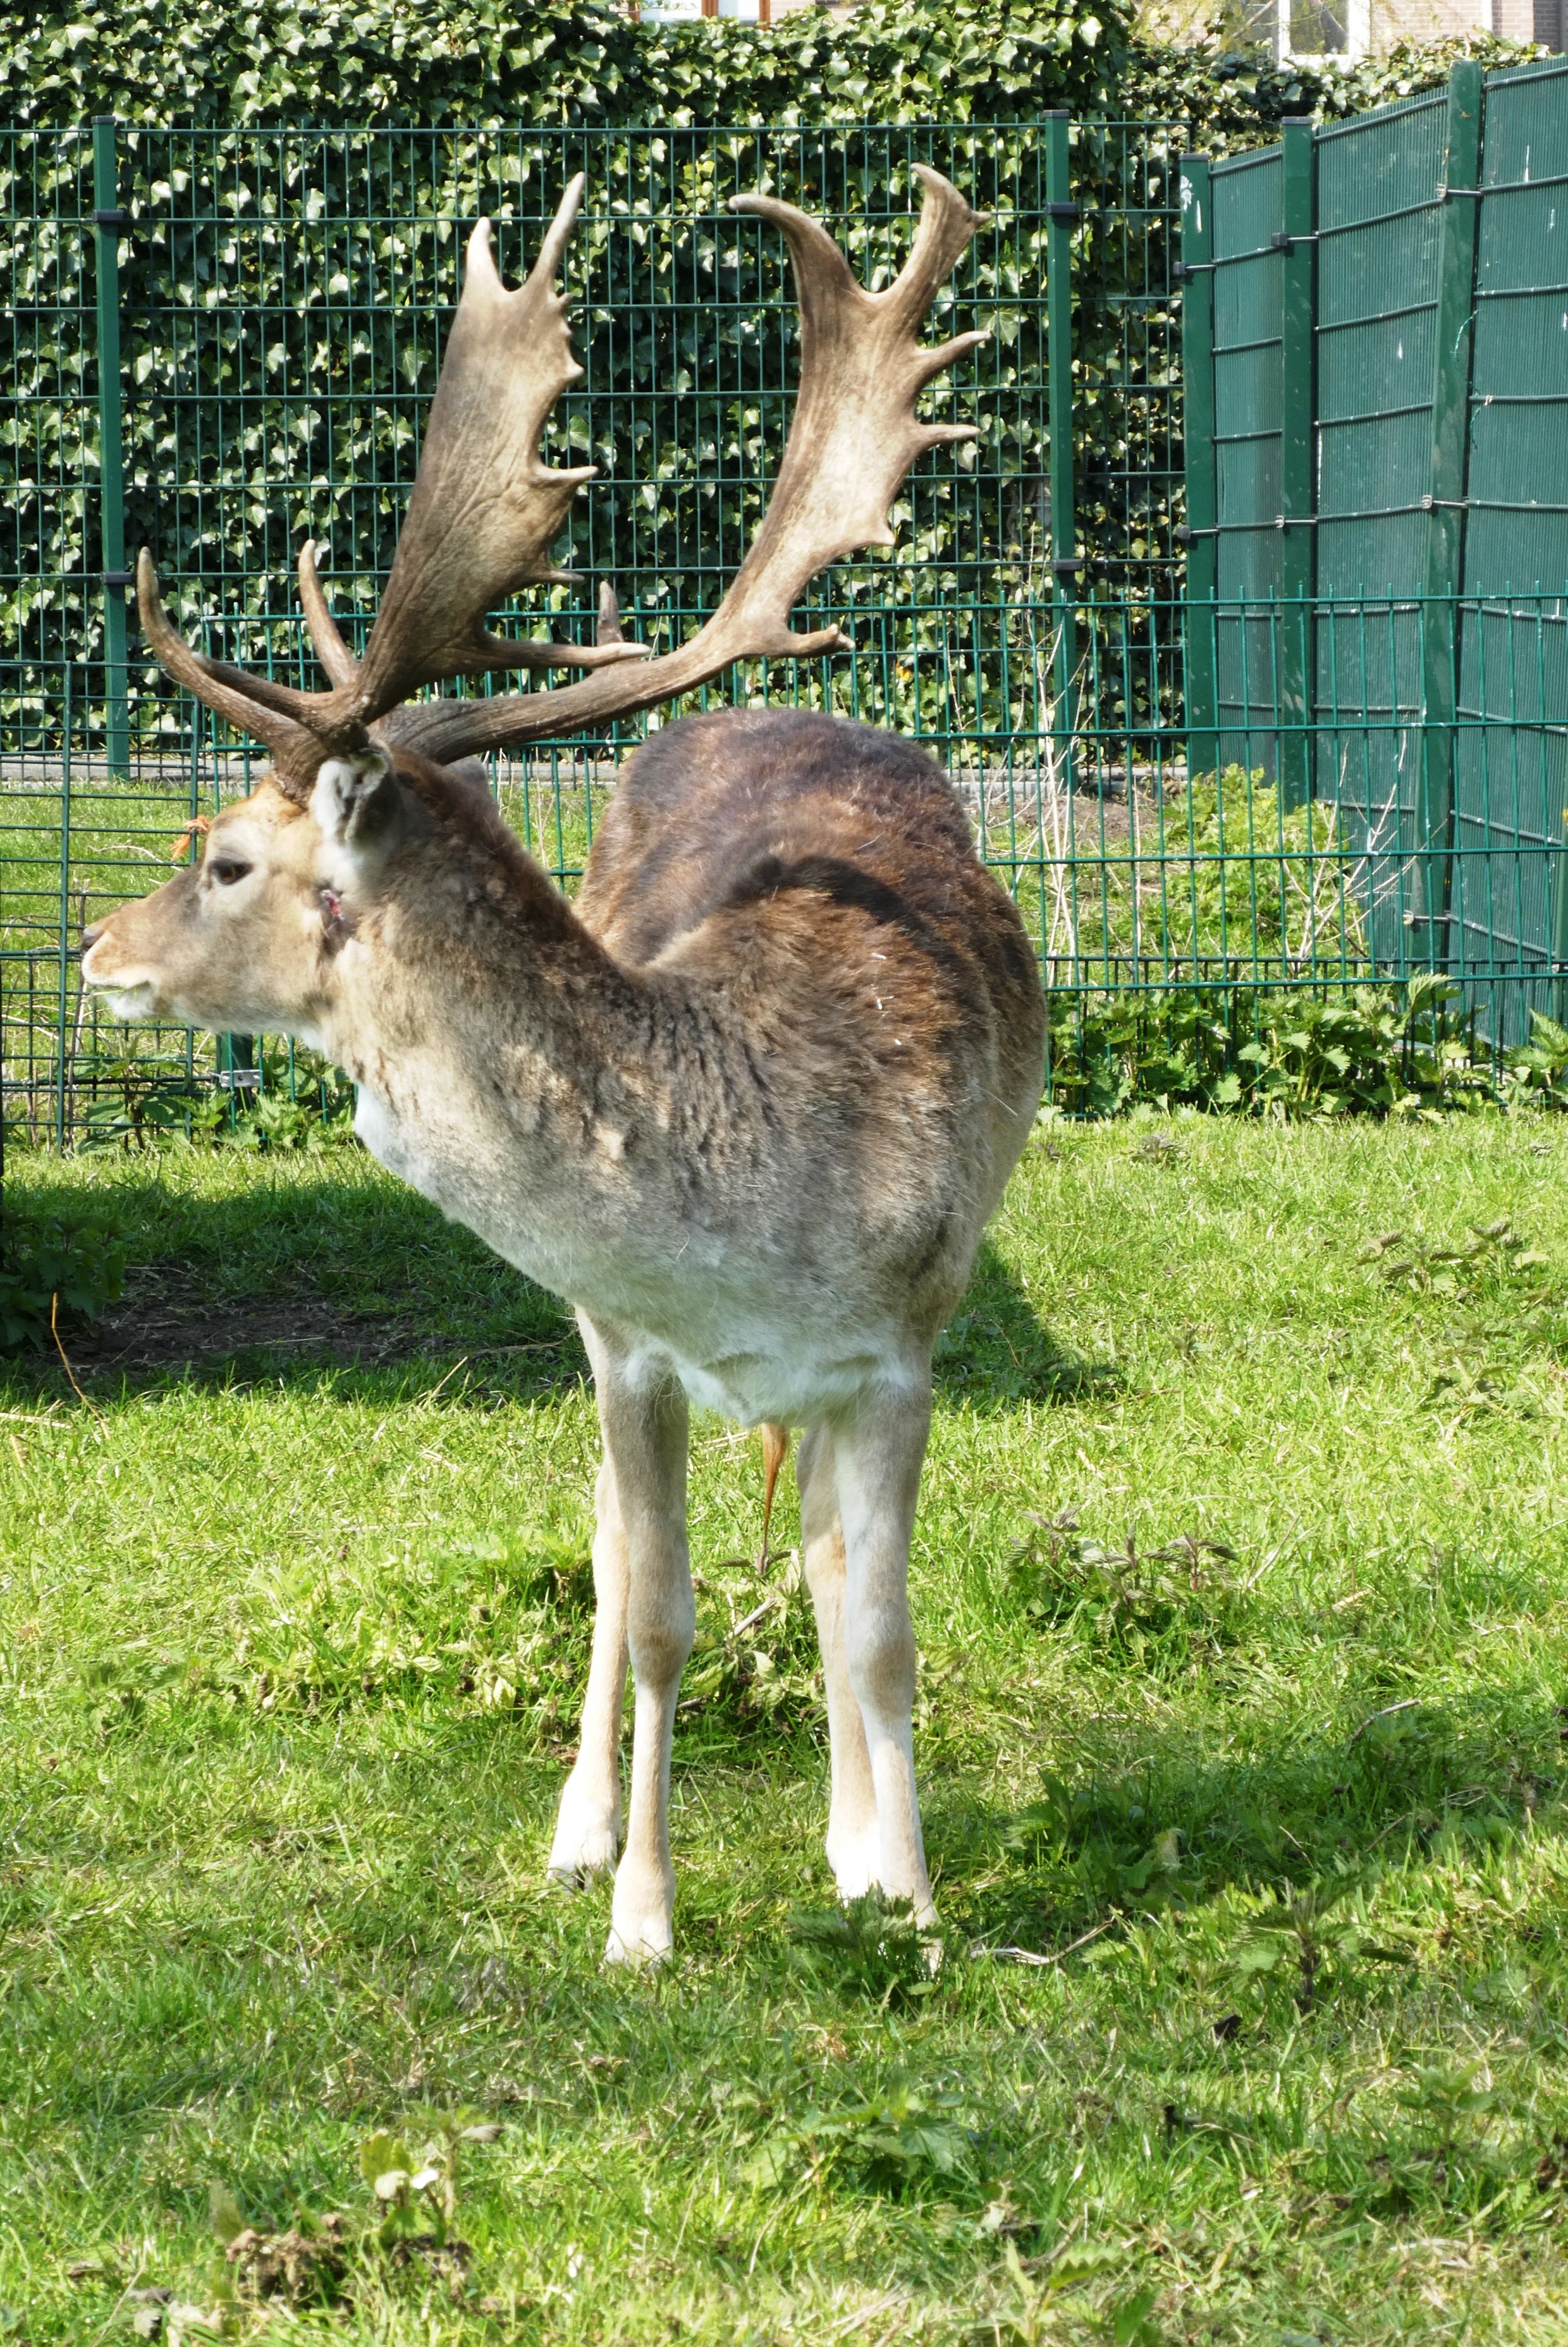
deer, antlers, mammal, petting zoo, plant, vertebrate, grass, fawn, terrestrial animal, groundcover, natural landscape, grassland, meadow, antler, tail, snout, tree, landscape, reindeer, horn, wildlife, white tailed deer, fur, pasture, fence, forest, woodland, cow goat family, garden, happy